Textile manufacturing by pre-industrial methods

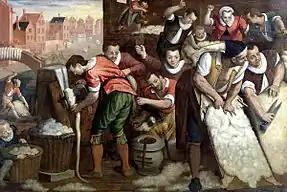
1595 painting illustrating Leiden textile workers

The wool is cleaned. At this point the fleece is full of lanolin and often contains extraneous vegetable matter, such as sticks, twigs, burrs and straw. These may all be removed, though lanolin may be left in the wool till after the spinning, a technique known as spinning 'in the grease'. Indeed, if the fabric is to be water-repellent, lanolin is not removed at any stage.